Augusto Espinosa Valderrama

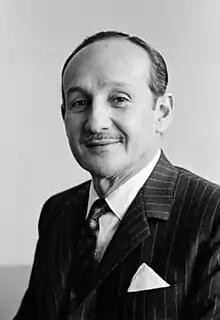
Official UN photo of Augusto Espinosa Valderrama.

Augusto Espinosa Valderrama (5 June 1919 – 1986) was a Colombian lawyer and politician who served as Liberal Party Representative, Senator and President of the Senate in the Congress of Colombia. He also served as the Permanent Representative of Colombia to the United Nations, and as the Ambassador of Colombia to the United Kingdom.